Foods of the Southwest Indian Nations

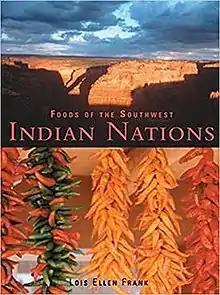
Cover art

Foods of the Southwest Indian Nations is a 2002 cookbook by Lois Ellen Frank, food historian, cookbook author, photographer, and culinary anthropologist. The book won a 2003 James Beard award, the first Native American cuisine cookbook so honored. CNN called it "the first Native American cookbook to turn the heads of James Beard Foundation award judges".